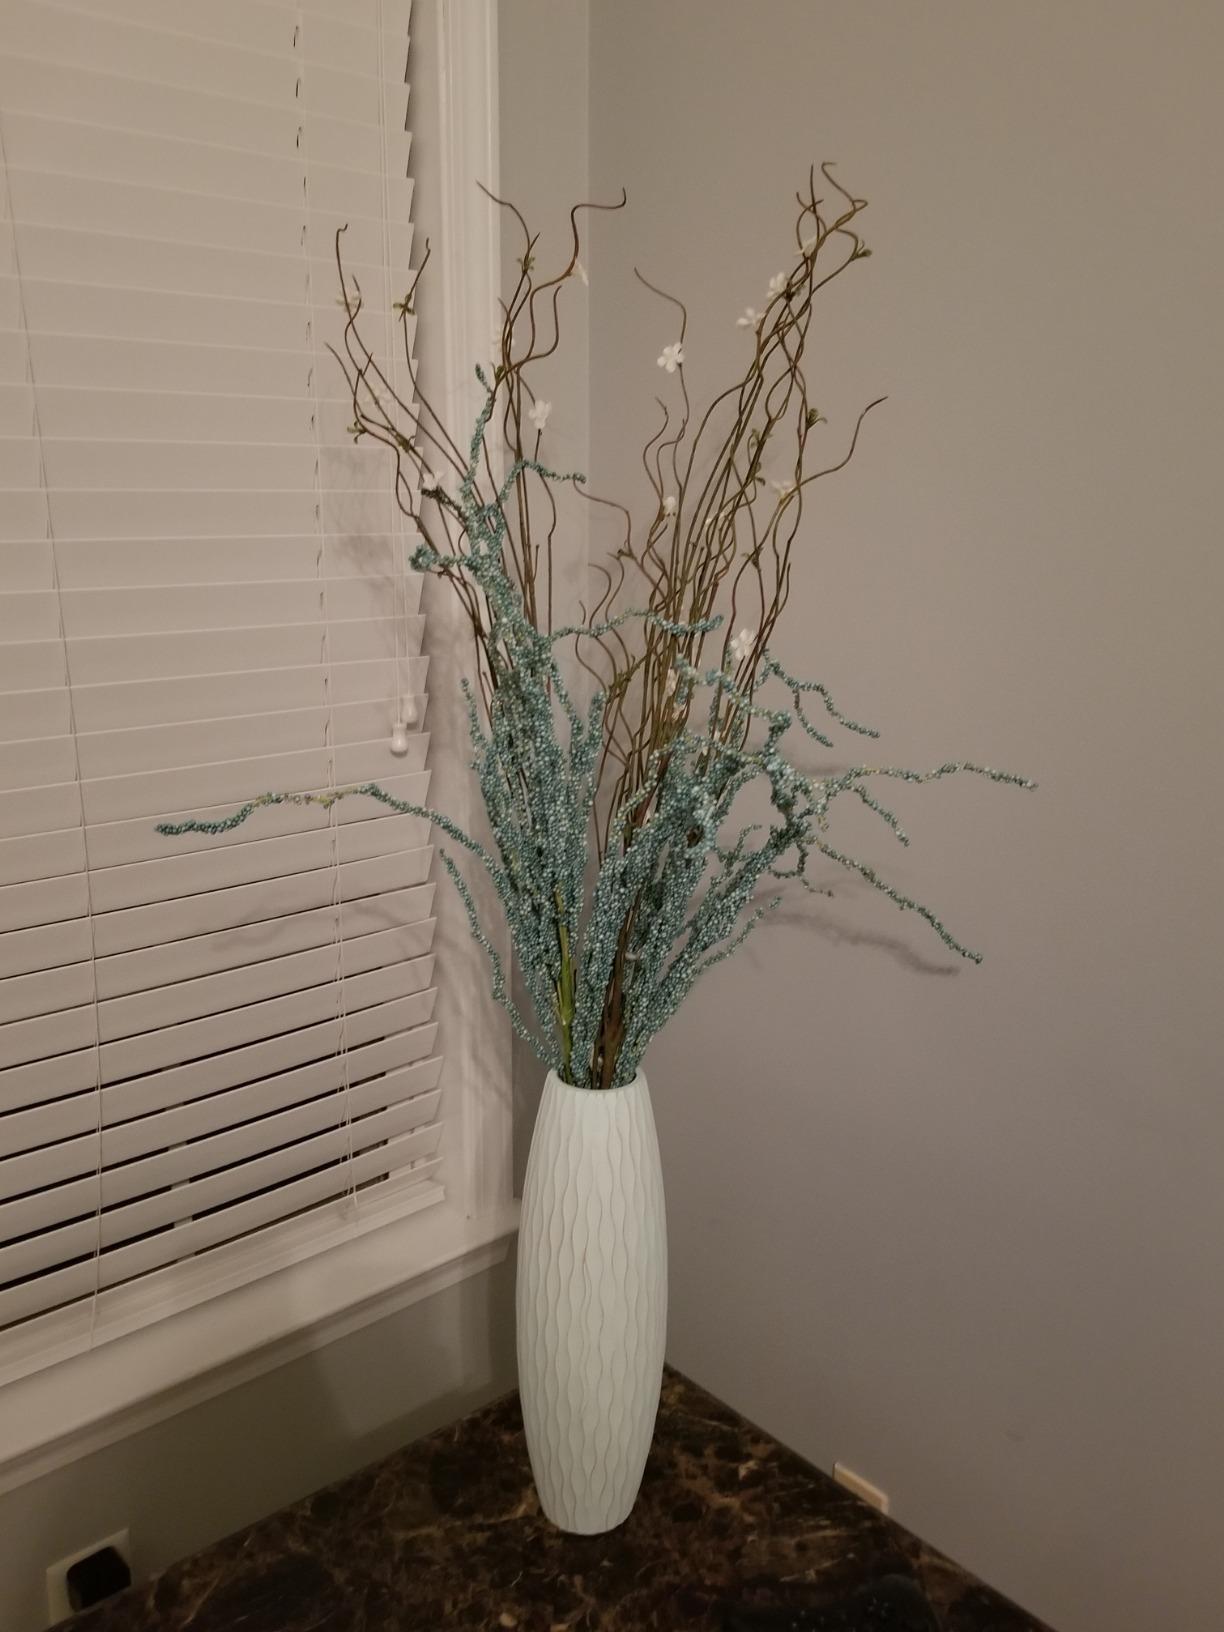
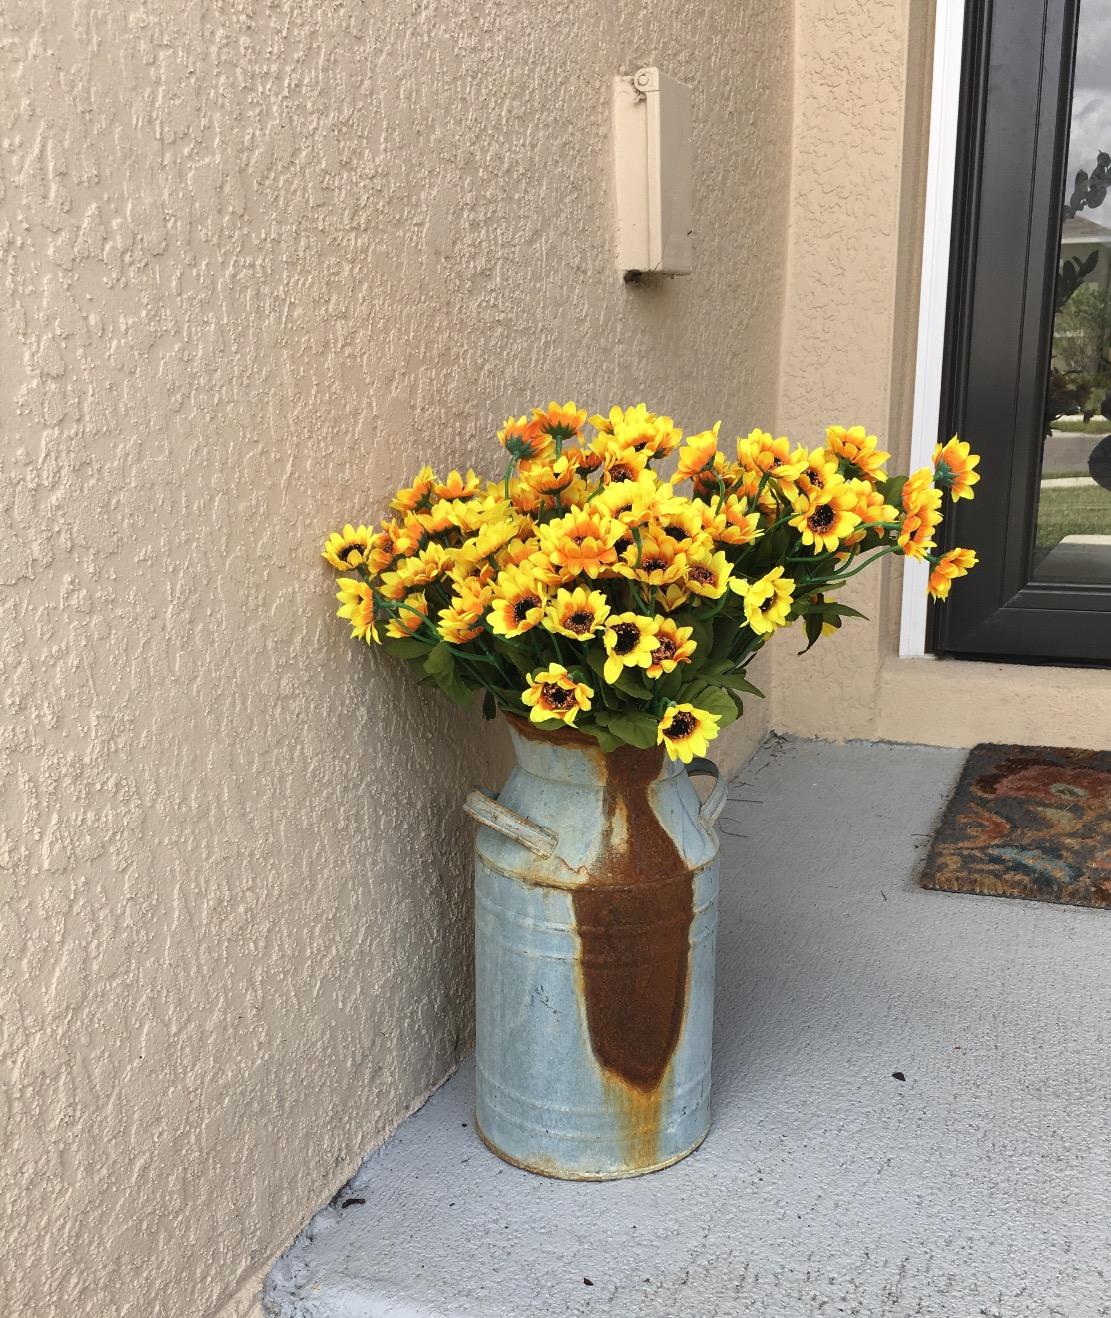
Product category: vase
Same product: no